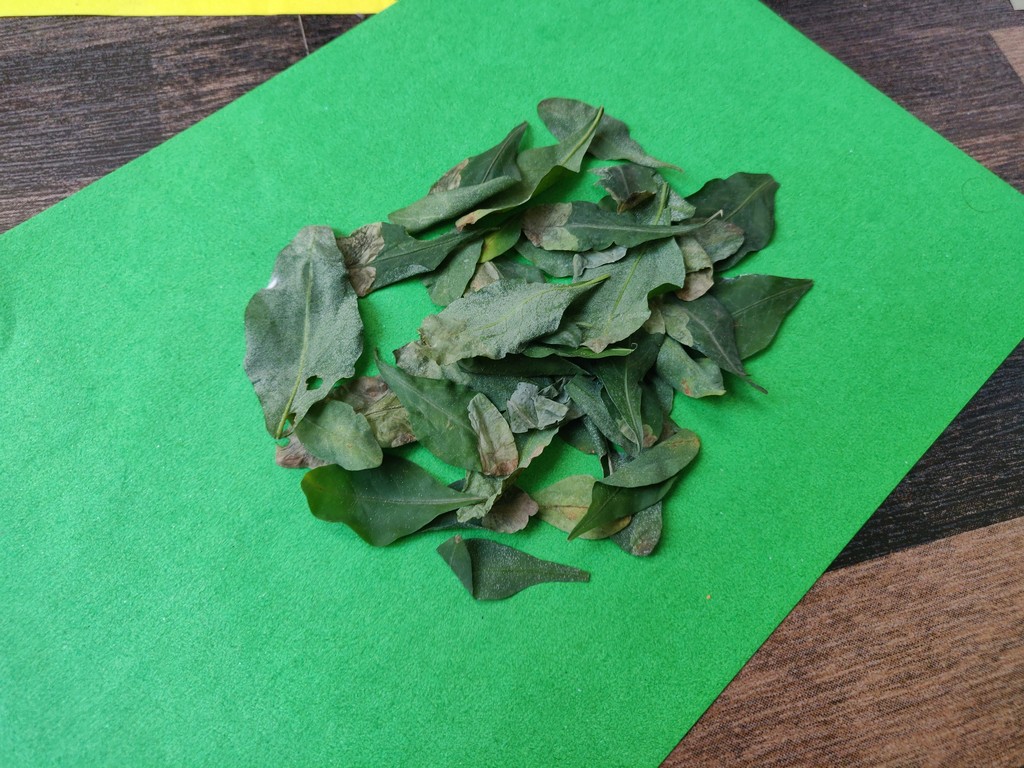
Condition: Unhealthy
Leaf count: multiple
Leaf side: unknown